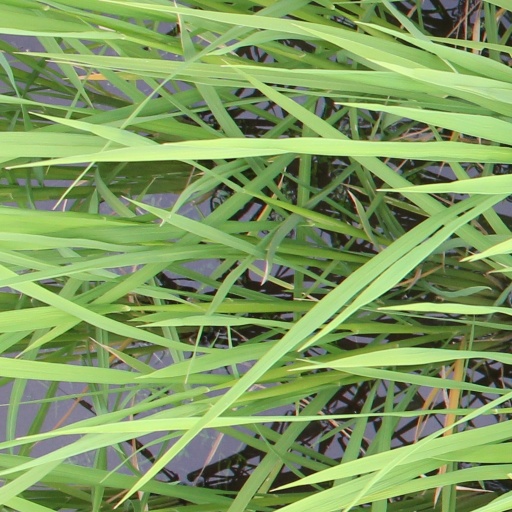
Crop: rice